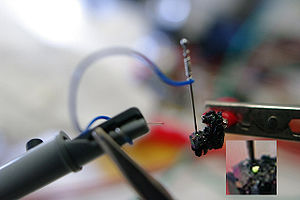
Lysdiode / Opdagelse
Dette billede viser en replikation af H.J. Rounds eksperimenter, hvor han opdagede en lysdiodeeffekt. En nål forbundet til minus sat på et SiC-krystal, som er forbundet til plus. Ved en spænding på 9 V og en strøm på 30 mA kan en lille gulgrøn "glød" ses ved kontakten mellem nål og SiC-krystal. Det kan ses på det forstørrede område nederst til højre
En lysdiode, IR-diode eller UV-diode er en ensretterdiode og en transducer, som omsætter elektrisk energi til et smalt bølgelængdeinterval i et af følgende områder: Infrarødt, synligt eller nær-ultraviolet lys.